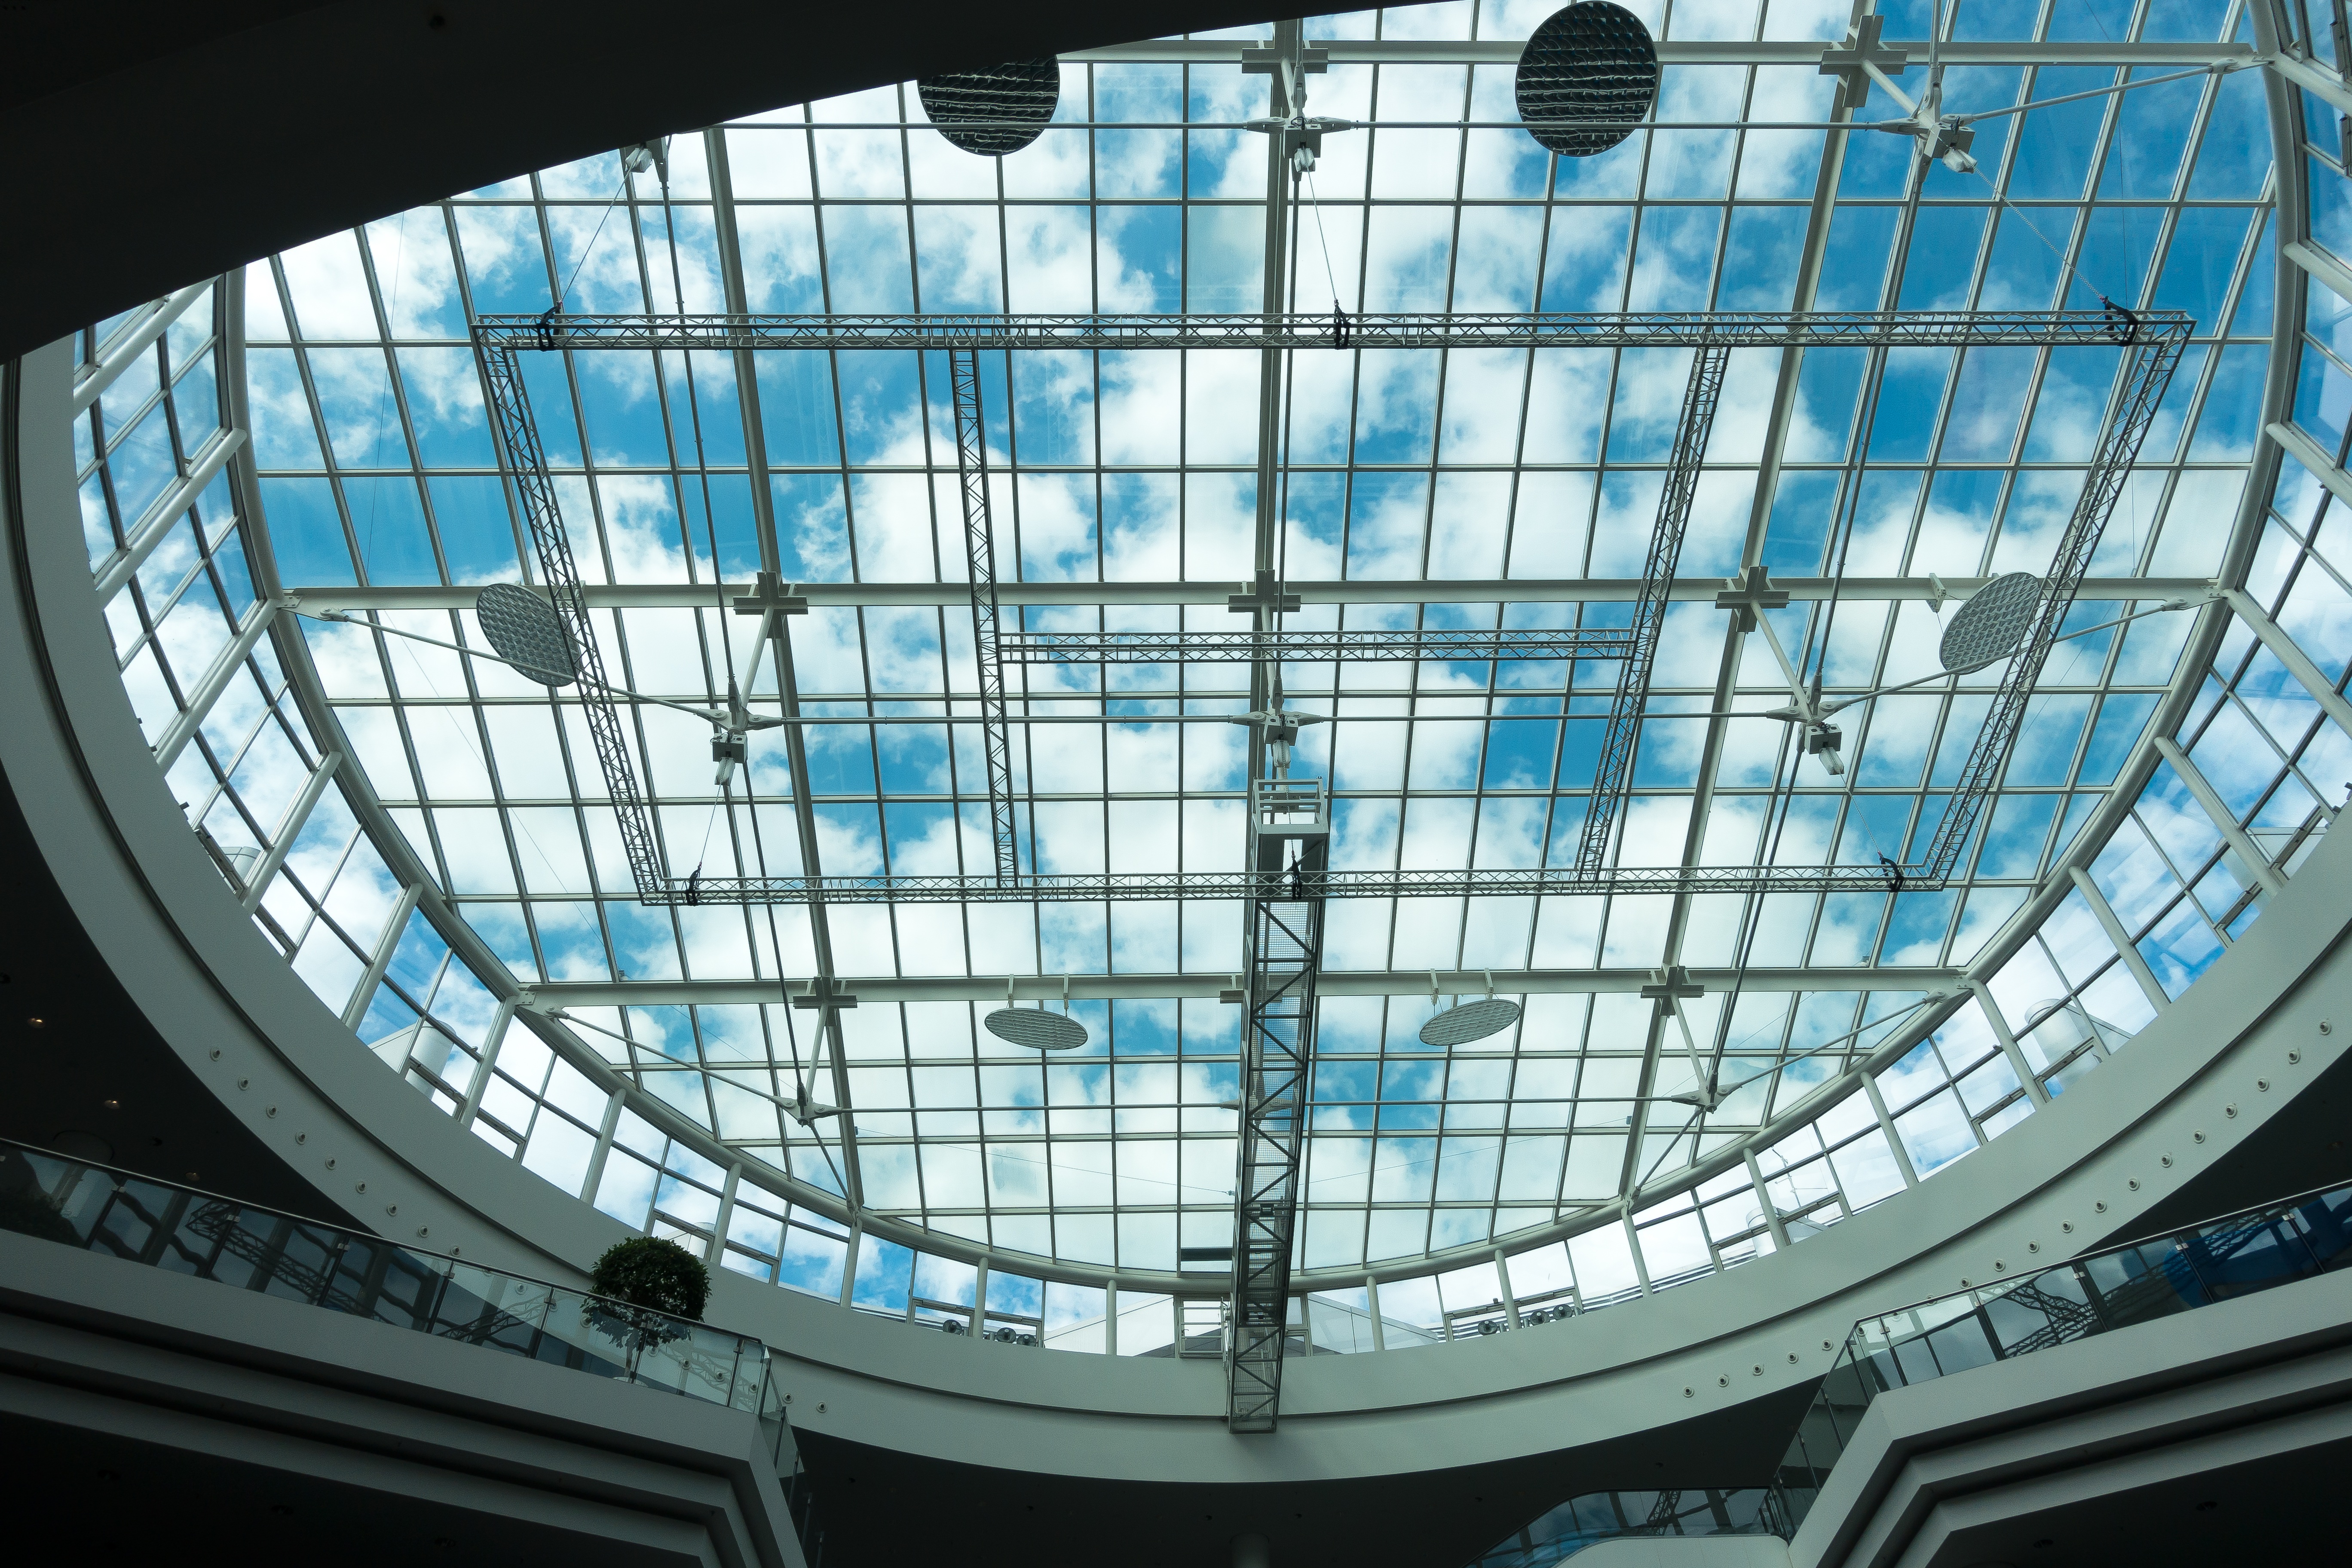
architecture, structure, sky, white, window, glass, building, skyscraper, steel, line, facade, blue, modern, stadium, circle, arena, symmetry, dome, fair, convention center, daylighting, dome light